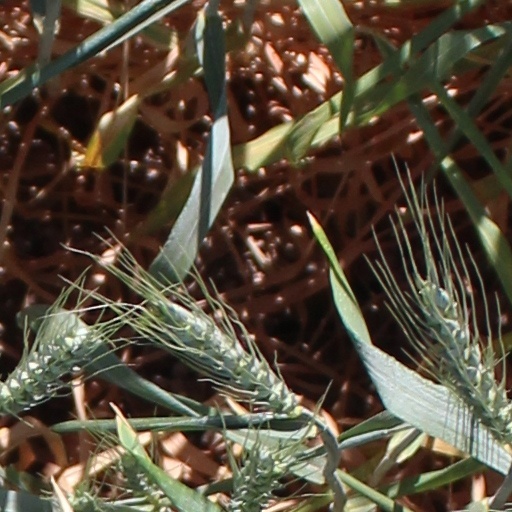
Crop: wheat